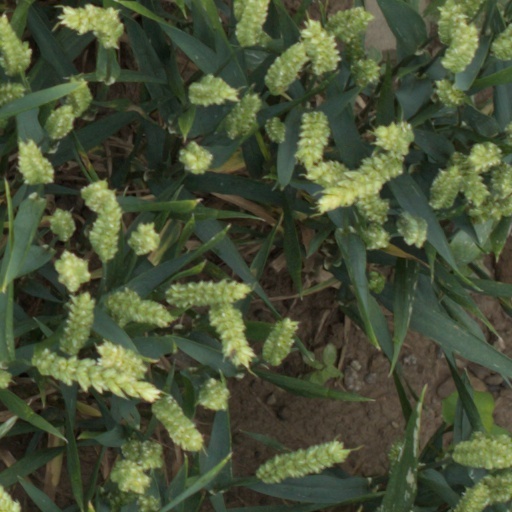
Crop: wheat